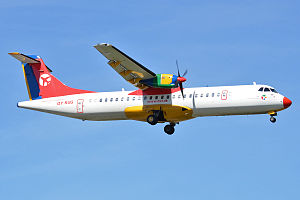
Midtjyllands Lufthavn
Danish Air Transport, OY-RUG, ATR 72-202
Midtjyllands Lufthavn er en lufthavn ved Karup i Midtjylland omtrent midt mellem Herning og Viborg. Lufthavnen er en civil lufthavn men benytter Flyvestation Karups baner.